Gerov Pass

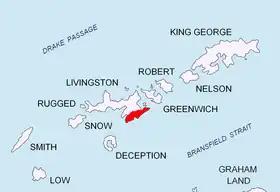
Location of Tangra Mountains on Livingston Island in the South Shetland Islands.

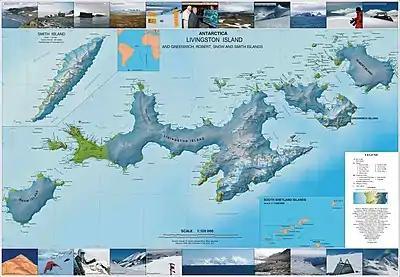
Topographic map of Livingston Island, Greenwich, Robert, Snow and Smith Islands.

Gerov Pass (‘Gerov Prohod’ \'ge-rov 'pro-hod\) is a pass of elevation 400 m in Friesland Ridge, Tangra Mountains on Livingston Island in the South Shetland Islands, Antarctica. Situated on Rozhen Peninsula, 1.6 km south-southeast of Pleven Saddle. Bounded by Shumen Peak to the east-northeast, and Gabrovo Knoll to the west-southwest. Providing overland access between Charity Glacier to the northwest and Tarnovo Ice Piedmont to the south. Bulgarian topographic survey Tangra 2004/05. Named